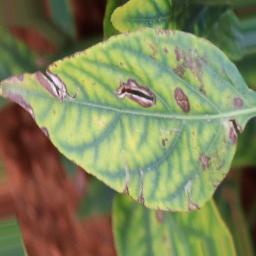
Label: nutritional